Coalbrookdale Formation

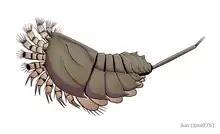
Reconstruction of "Offacolus kingi", the most abundant fossil of Coalbrookdale formation

Coalbrookdale Formation, earlier known as Wenlock Shale or Wenlock Shale Formation and also referred to as Herefordshire Lagerstätte in palaeontology, is a fossil-rich deposit ("Konservat-Lagerstätte") in Powys and Herefordshire at the England–Wales border in UK. It belongs to the Wenlock Series of the Silurian Period within the Homerian Age (about 430 million years ago). It is known for its well-preserved fossils of various invertebrate animals many of which are in their three-dimensional structures. Some of the fossils are regarded as earliest evidences and evolutionary origin of some of the major groups of modern animals.